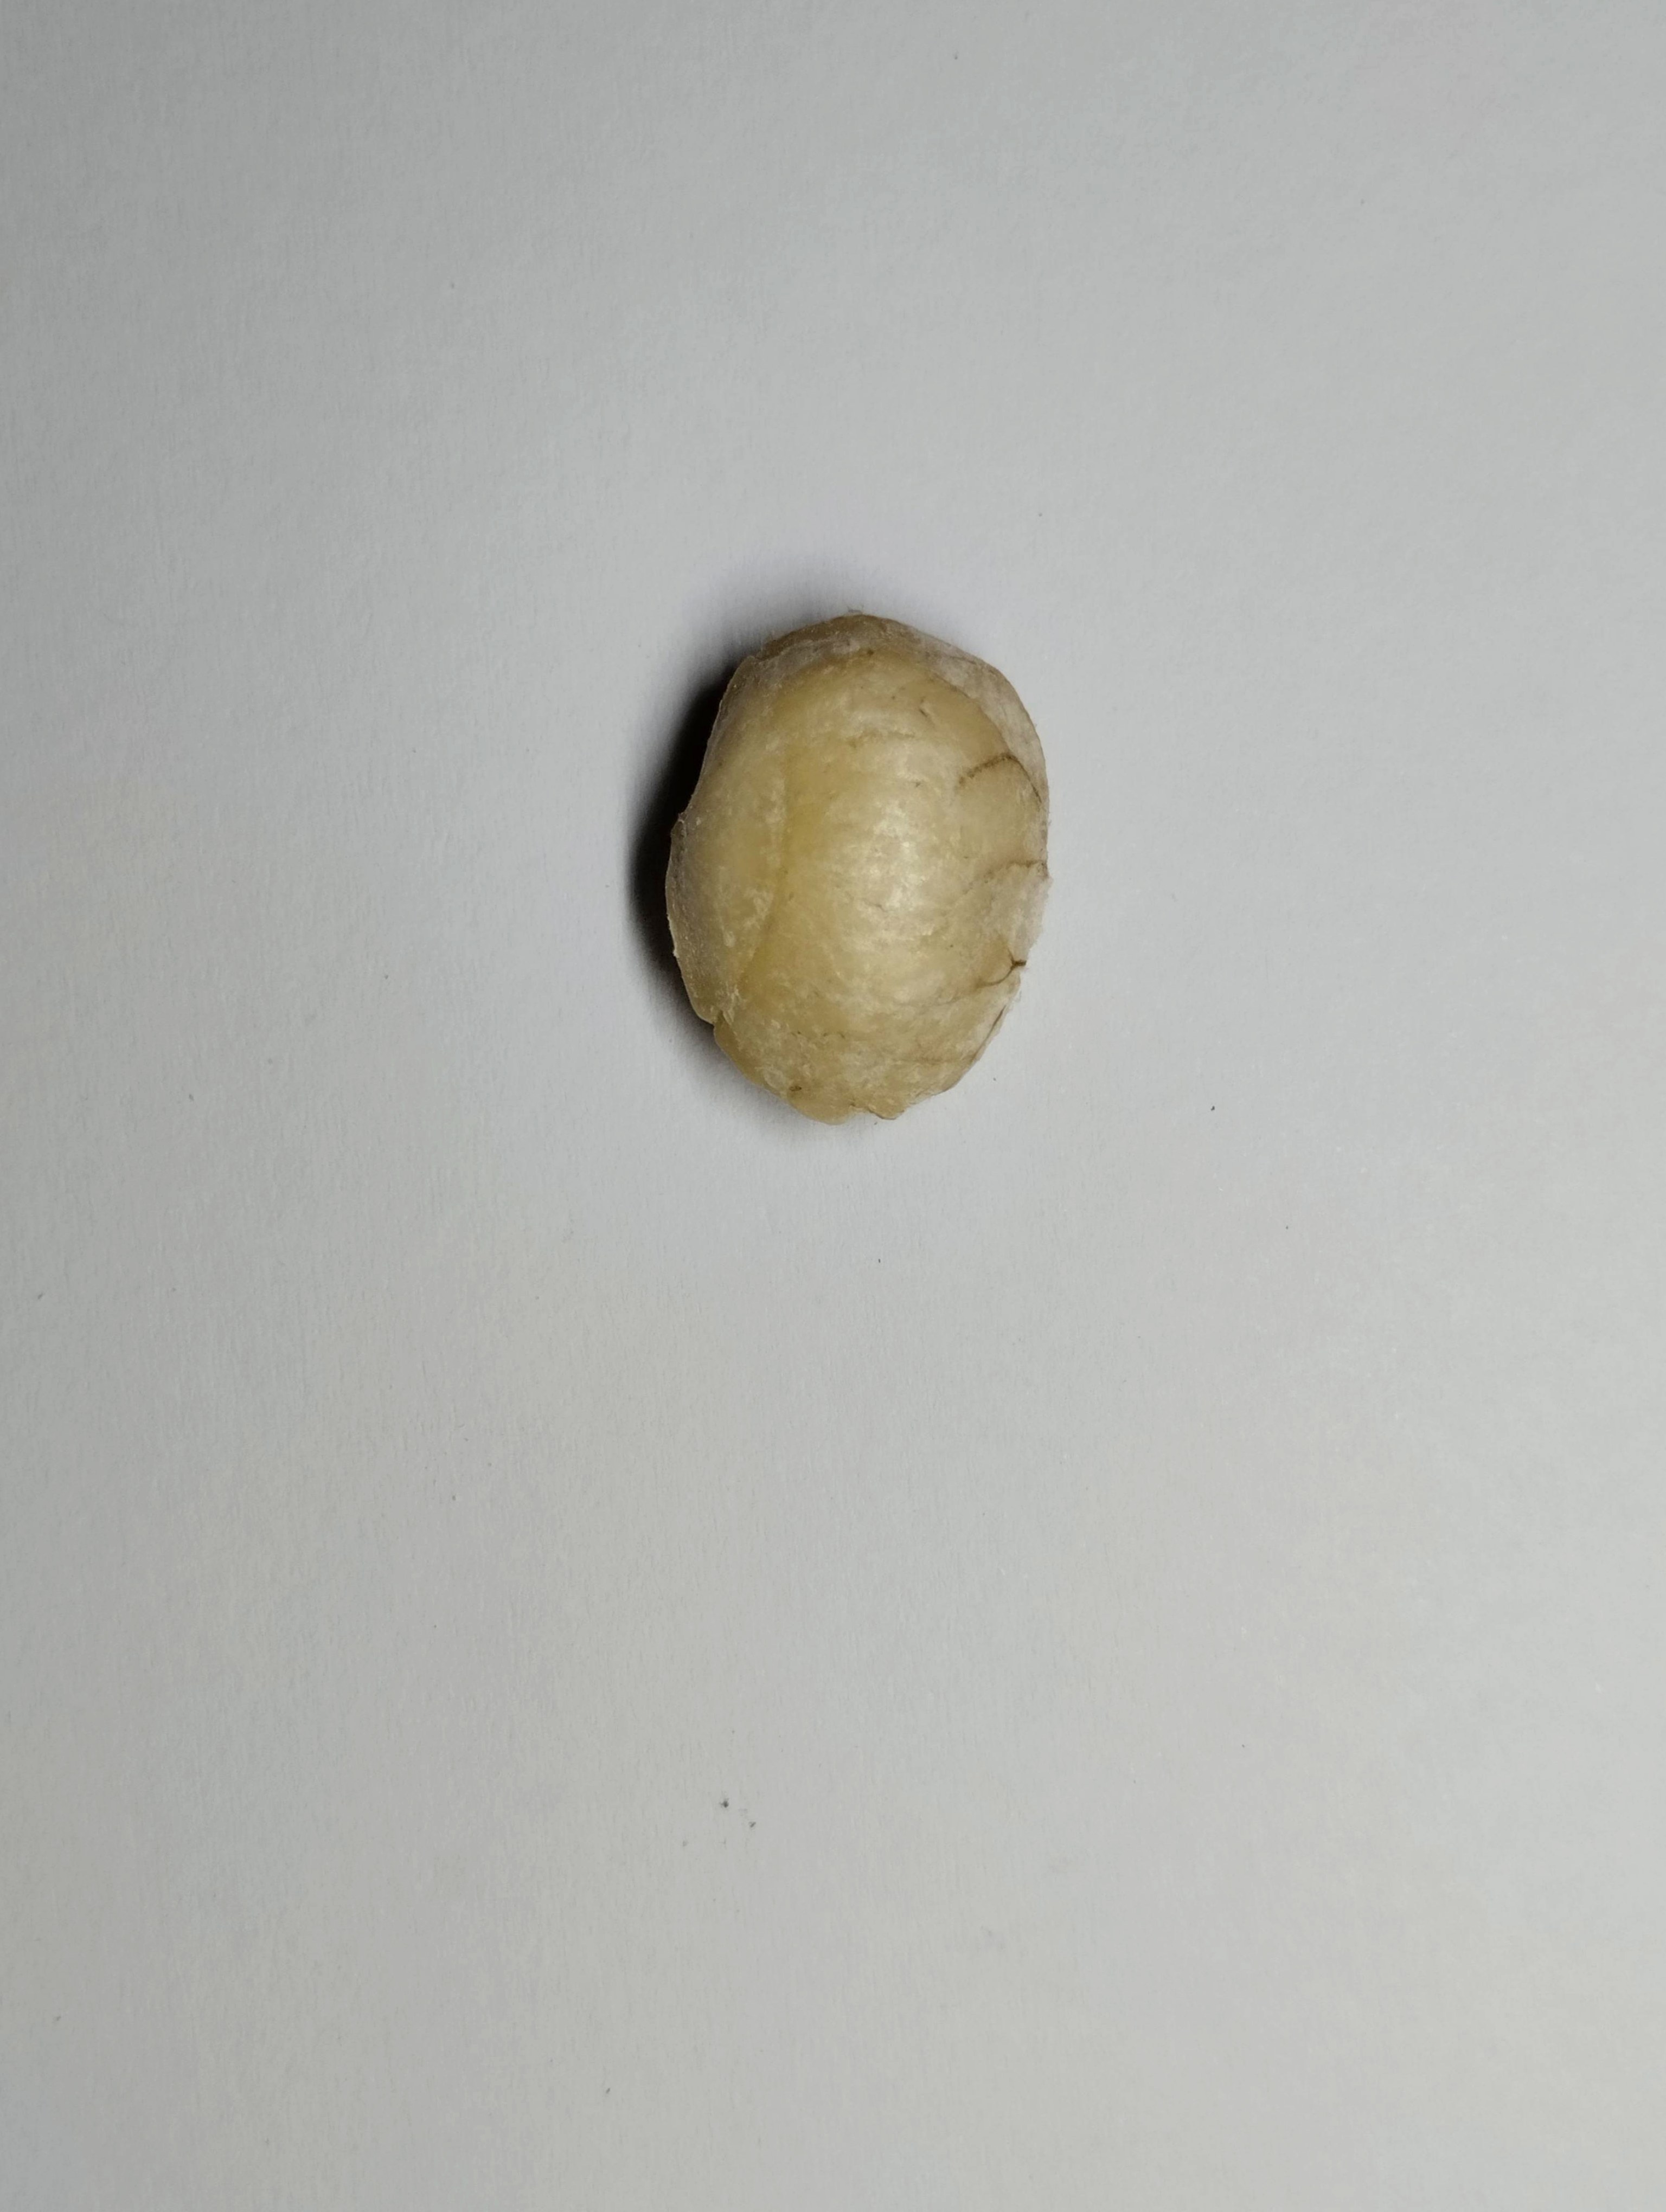
Label: bagus (good seed)